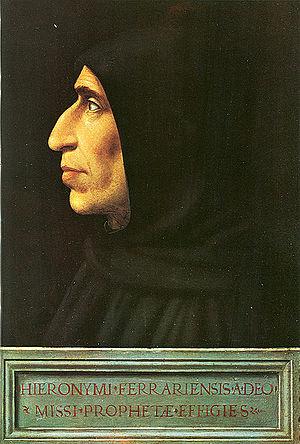
Une théocratie est un gouvernement où le titulaire de la souveraineté est divin. Le terme « théocratie »— θεοκρατία — est formé sur les mots grecs « Θεός » pour « Dieu » et « κράτος » pour « pouvoir ».
Cet article décrit les personnages des romans constituant À la recherche du temps perdu, œuvre romanesque de Marcel Proust.